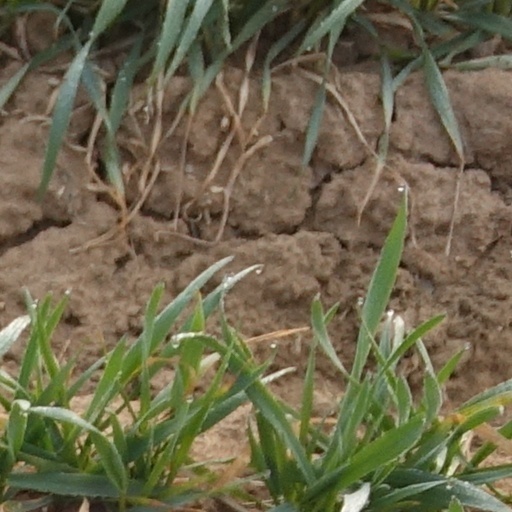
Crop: wheat